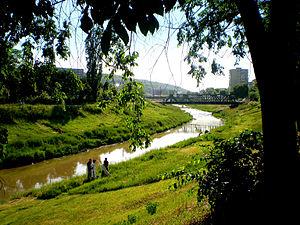
Le Bahlui est une rivière roumaine, sous-affluent du Danube par le Prout et la Jijia.